Tanks of the United States

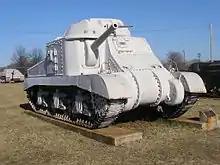
M3 Grant at the US Army Ordnance Museum, Aberdeen, Maryland.

The first thirty four M24s reached Europe in November 1944 and were issued to the U.S. 2nd Cavalry Group (Mechanized) in France. These were then issued to F Company, 2nd Cavalry Reconnaissance Battalion and F Company, 42nd Cavalry Reconnaissance Battalion which each received seventeen M24s. During the Battle of the Bulge in December 1944, these units and their new tanks were rushed to the southern sector; two of the M24s were detached to serve with the 740th Tank Battalion of the U.S. First Army.